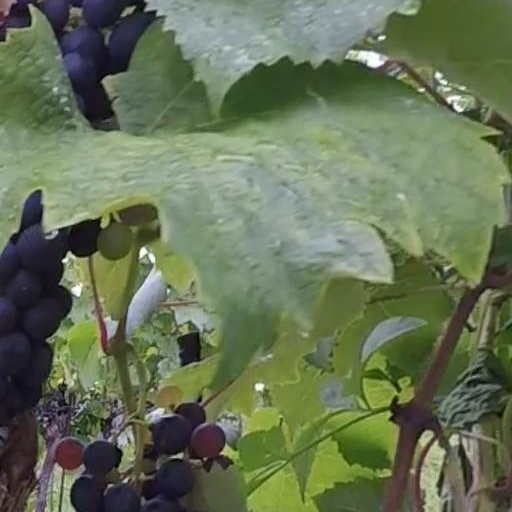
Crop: grape